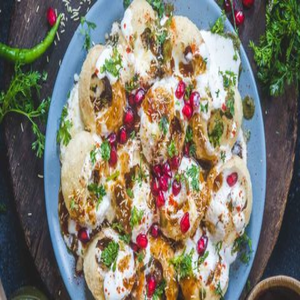
Dish: panipuri